Love Symbol

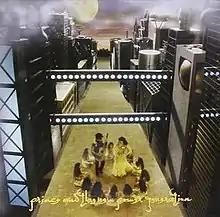
Cover without the symbol

Love Symbol is the fourteenth studio album by American recording artist Prince, and the second of the two that featured his backing band the New Power Generation. It was released on October 13, 1992, by Paisley Park Records and Warner Bros. Records. It was originally conceived as a "fantasy rock soap opera" with various spoken segues throughout, and contains elements of R&B, funk, pop, rock, and soul.